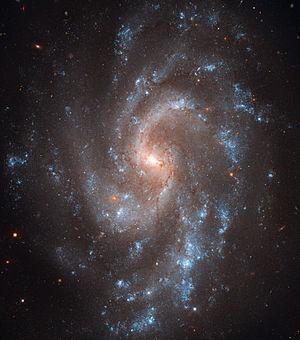
NGC 5584 est une galaxie spirale située à environ 26 Mpc de la Terre dans la constellation de la Vierge. D'un diamètre d'environ 15 kpc, la galaxie contient environ 250 céphéides ainsi qu'une récente supernova de type Ia.